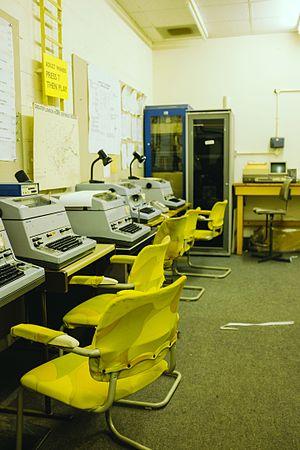
Le bunker nucléaire secret de Kelvedon Hatch à Kelvedon Hatch, dans l’arrondissement de Brentwood, dans le comté anglais d’Essex, est un grand bunker souterrain maintenu pendant la guerre froide en tant que siège potentiel du gouvernement régional. Depuis sa mise hors service en 1992, le bunker a été ouvert au public en tant qu'attraction touristique, avec un musée consacré à son histoire durant la guerre froide.